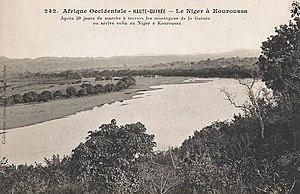
François-Edmond Fortier, Le Niger à Kouroussa. Afrique Occidentale. Haute-Guinée
Kouroussa est une ville de Guinée, située en Haute-Guinée. Elle est le siège de la préfecture de Kouroussa.